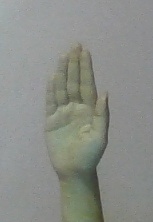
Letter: seen